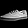
Label: Sneaker